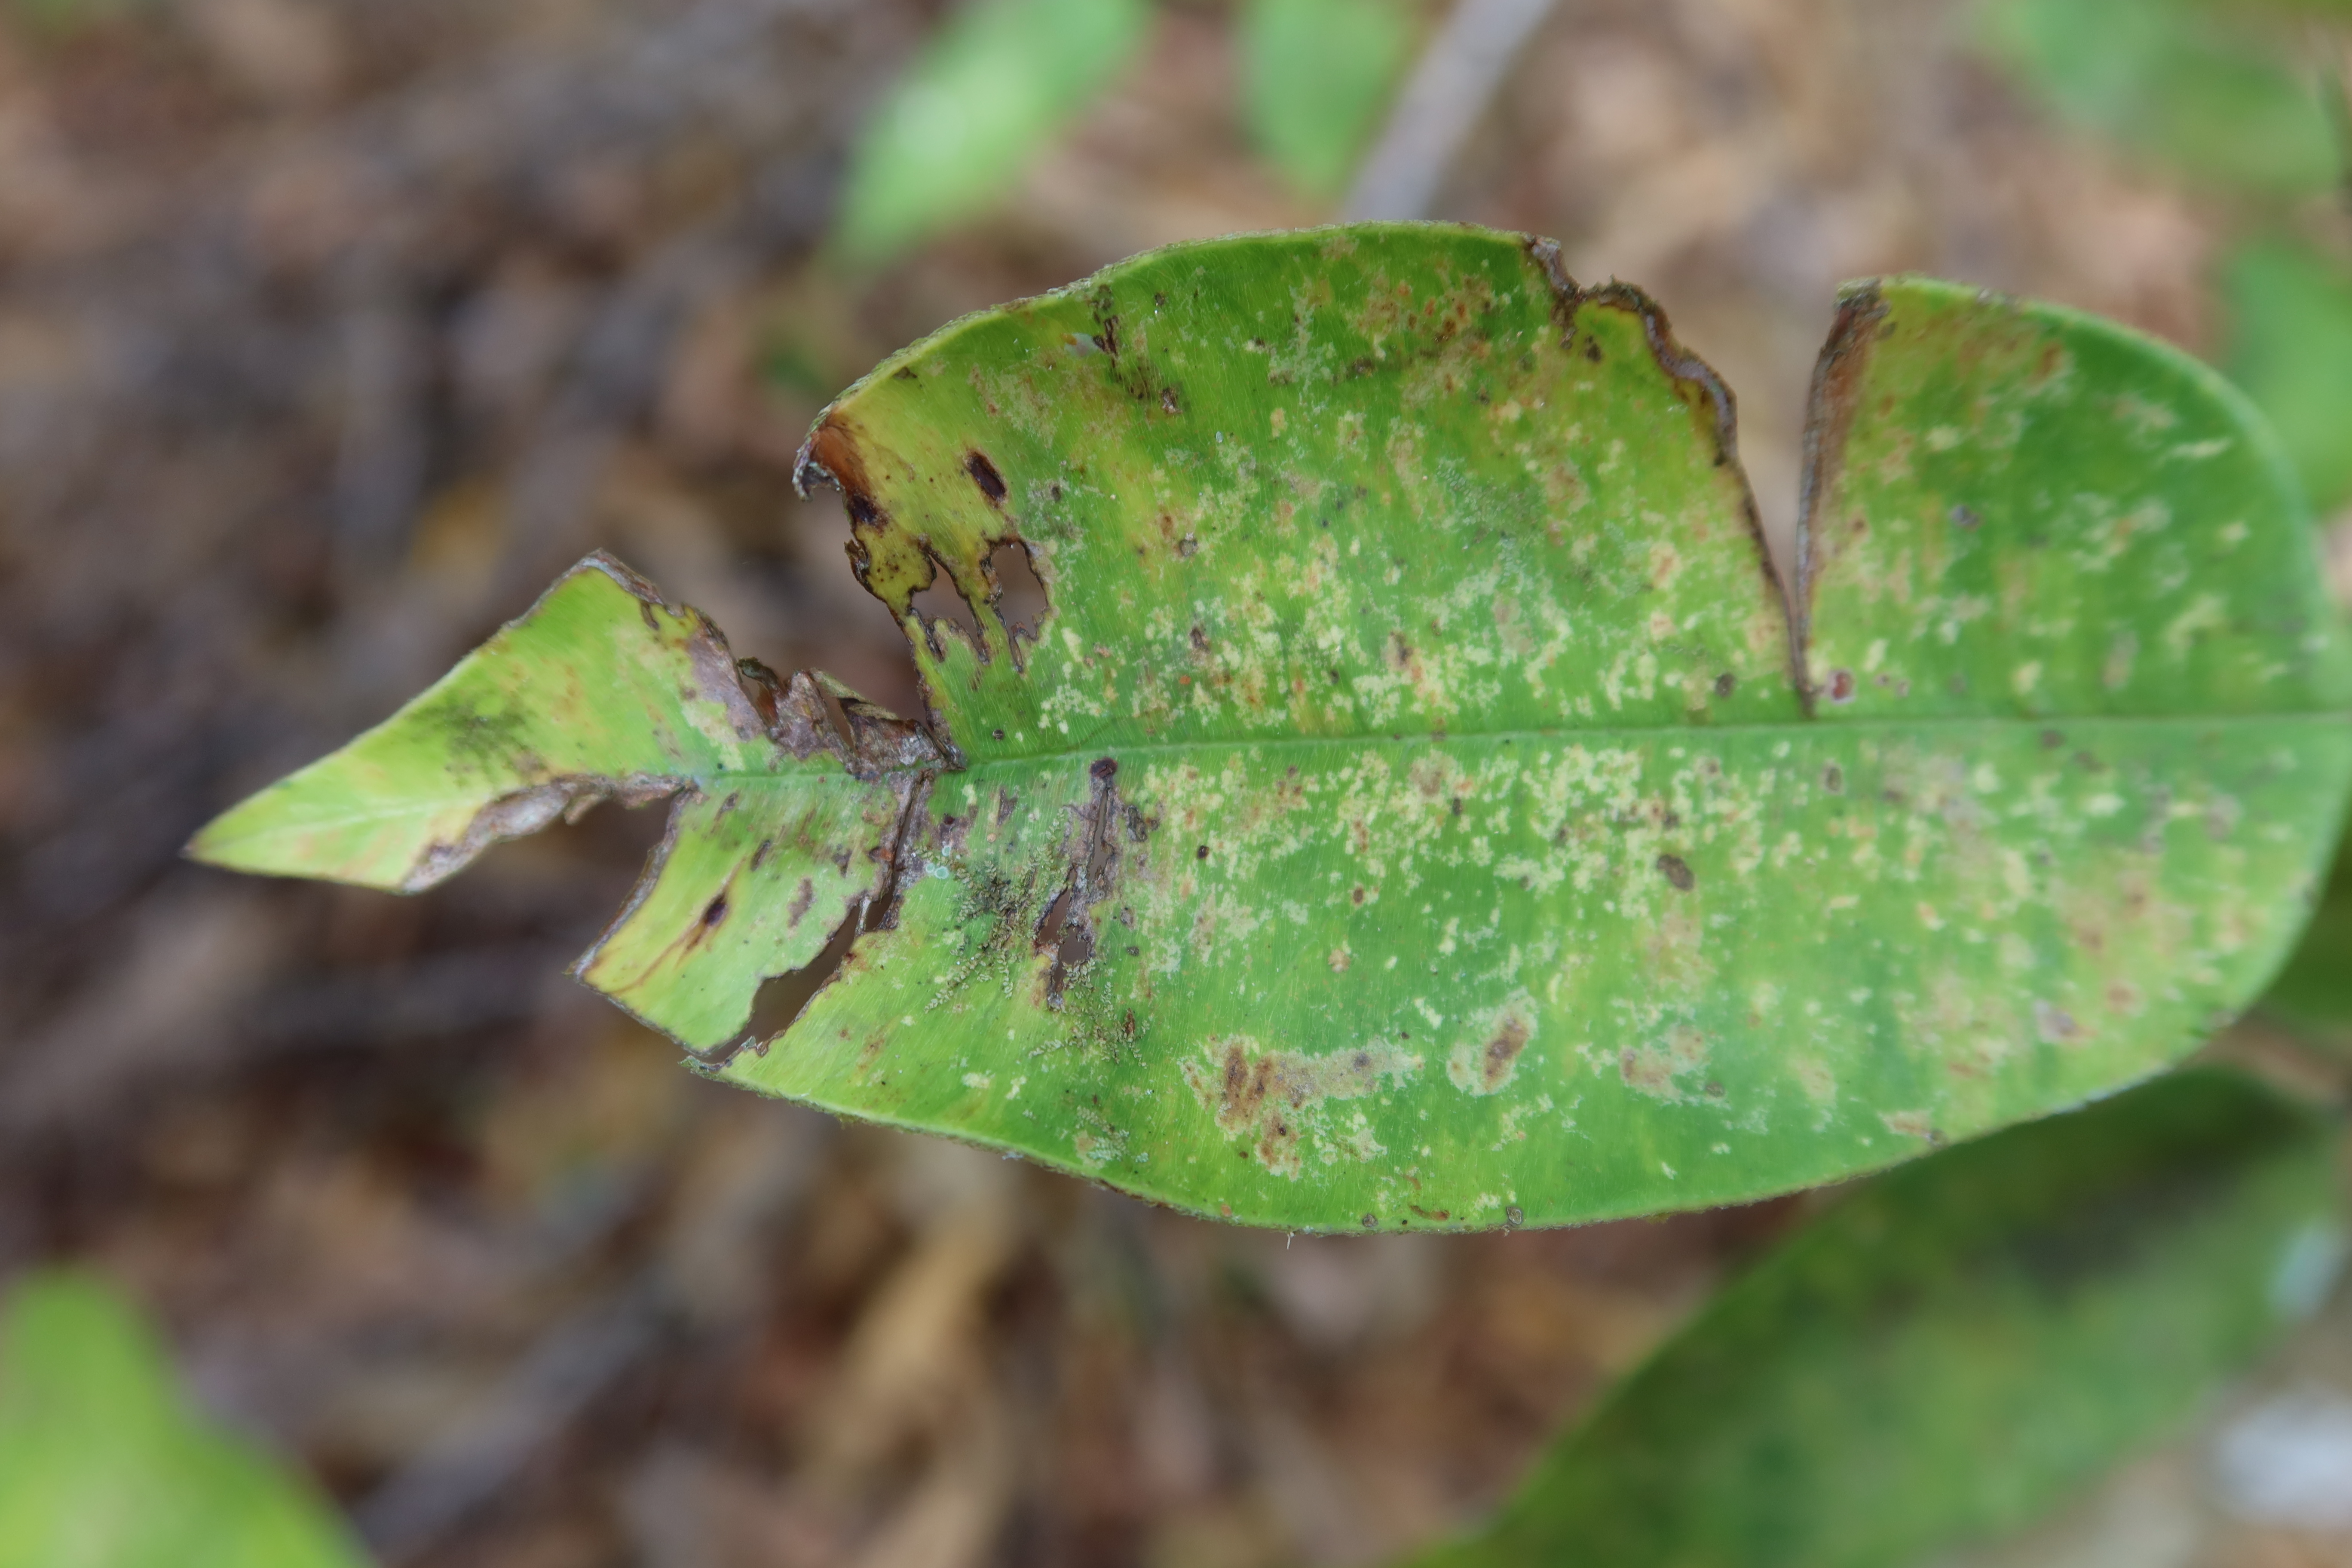
Label: Brown spots